Geranium

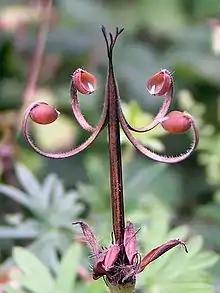
The "bill" and seed dispersal mechanism of "G.""pratense"

Confusingly, "geranium" is also the common name of members of the genus "Pelargonium", which are also in the family Geraniaceae and are widely grown as horticultural bedding plants. Linnaeus originally included all the species in one genus, "Geranium", but they were later separated into two genera by Charles L’Héritier in 1789. Other former members of the genus are now classified in "Erodium", including the plants known as filarees in North America.